René van de Kerkhof

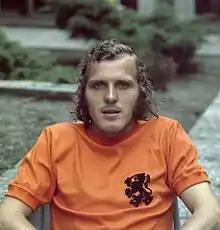
Van de Kerkhof in 1974

Reinier Lambertus "René" van de Kerkhof (born 16 September 1951) is a Dutch former professional footballer who played as a right winger for FC Twente, PSV Eindhoven and the Netherlands national team.